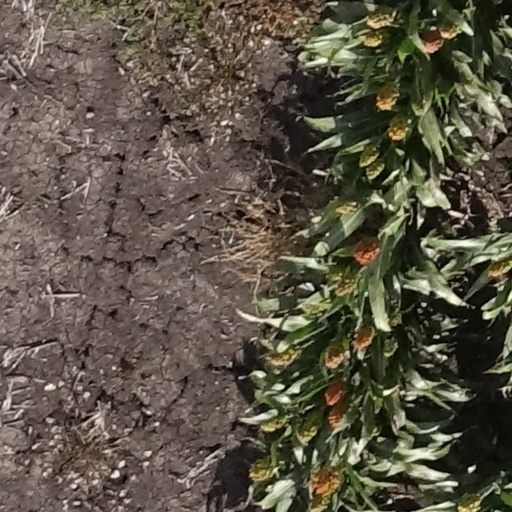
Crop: sorghum